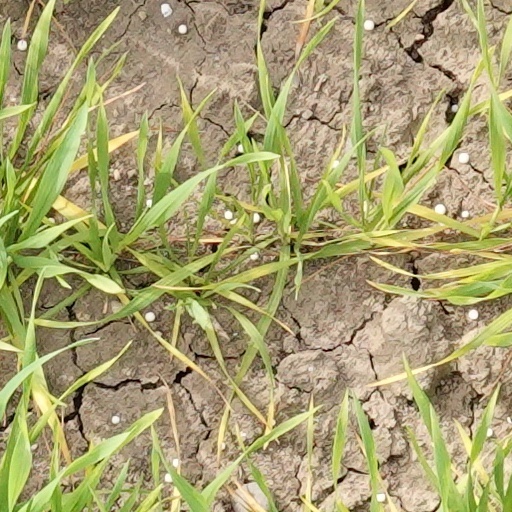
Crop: wheat